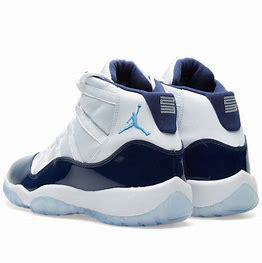
Brand: Jordan
Model: 11 Retro